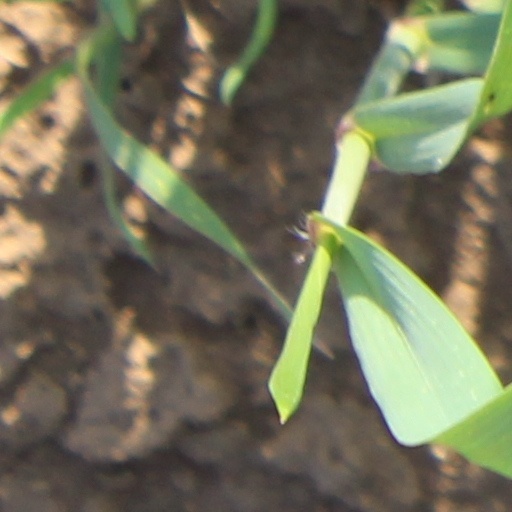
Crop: wheat